United States

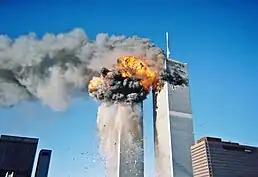
The Twin Towers in New York City during the September 11 attacks in 2001

The United States entered World War I alongside the Allies in 1917 helping to turn the tide against the Central Powers. In 1920, a constitutional amendment granted nationwide women's suffrage. During the 1920s and 1930s, radio for mass communication and early television transformed communications nationwide. The Wall Street Crash of 1929 triggered the Great Depression, to which President Franklin D. Roosevelt responded with the New Deal plan of "reform, recovery and relief", a series of unprecedented and sweeping recovery programs and employment relief projects combined with financial reforms and regulations.